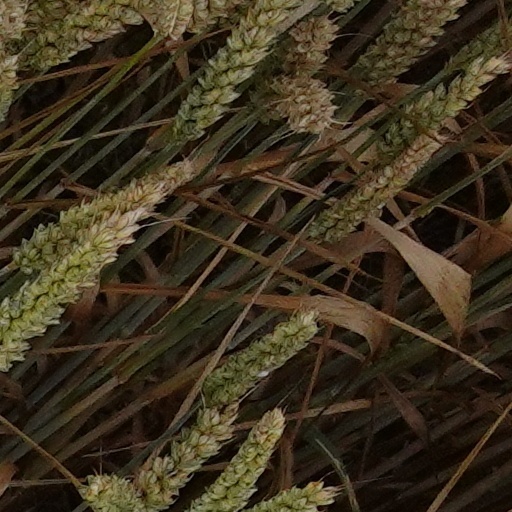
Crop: wheat